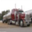
Label: truck